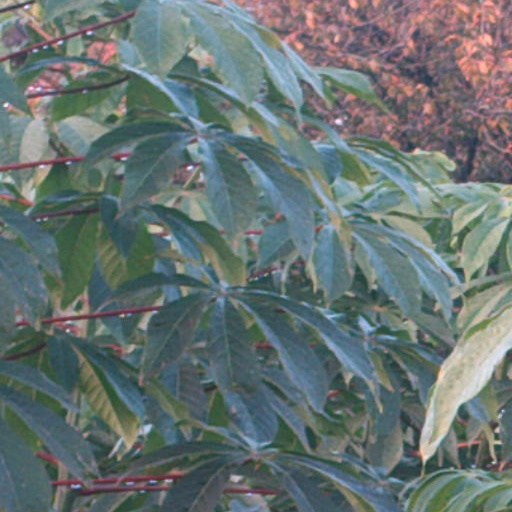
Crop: cassava